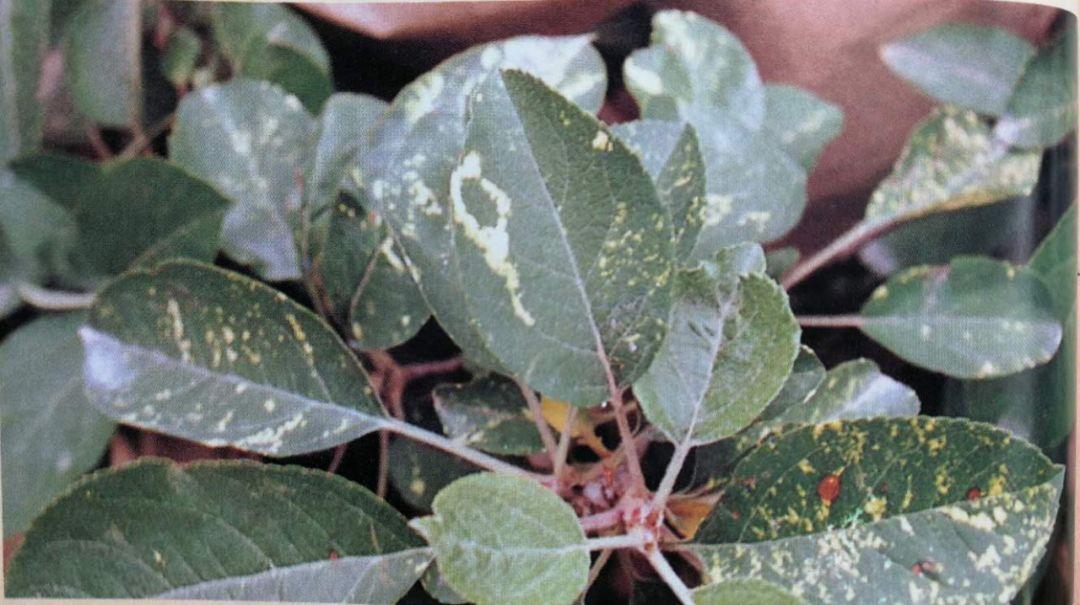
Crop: apple
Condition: mosaic_virus